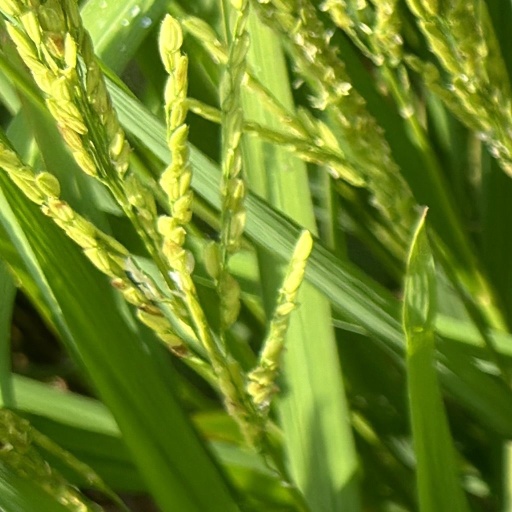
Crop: rice